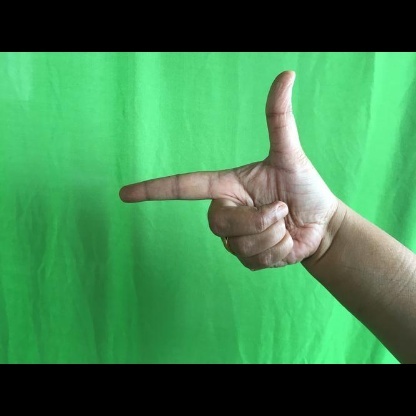
Mudra: Chandrakala